U.S. Route 29 in Florida

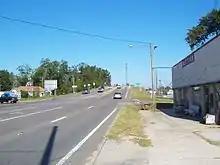
US 29 just before crossing the Florida–Alabama state line

Despite entering the town limits, the surroundings remain rural and residential. At the intersection of CR 4, the route secretly gains a hidden concurrency with SR 4. The road dips down over a bridge over Mill Creek before the eastern terminus of CR 4A, with a southeast continuation onto Front Street, and then approaches the intersection of West and East Hecker Road. Signs approaching East Hecker Road point to the Alger–Sullivan Lumber Company Residential Historic District. SR 4 breaks away from US 29 to head east toward Jay, Baker, and Milligan, while US 29 begins to curve into a more northwesterly direction. The road curves further to the northwest at the intersection with East McCurdy Street and further to the northwest just before the intersection with Jackson Street. The last intersections with US 29 in Florida are Renfro Street to the east and Glenn Street to the west (both dead end streets) before the road finally intersects the Florida–Alabama state line at State Line Road, then climbs a bridge over a large railroad yard to enter downtown Flomaton, Alabama.